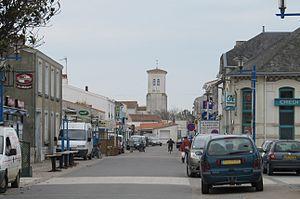
rue commerçante principale de l'Aiguillon-sur-Mer en avril 2010.
L'Aiguillon-sur-Mer est une commune du Centre-Ouest de la France, située dans le département de la Vendée en région Pays de la Loire. C'est la dernière commune au sud du littoral vendéen, près de la limite administrative avec la Charente-Maritime. La commune est réputée pour son activité conchylicole.